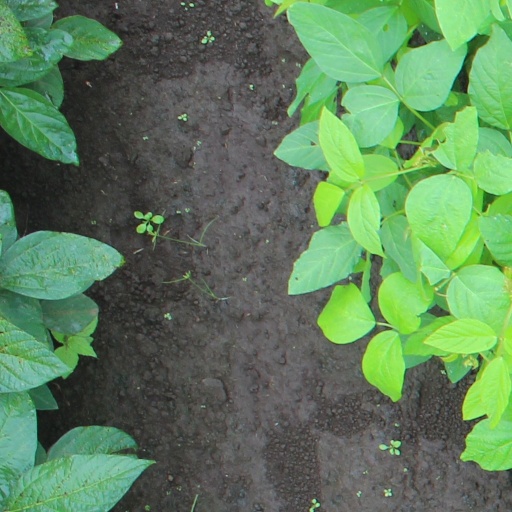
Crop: soybean